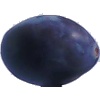
Label: Plum 3